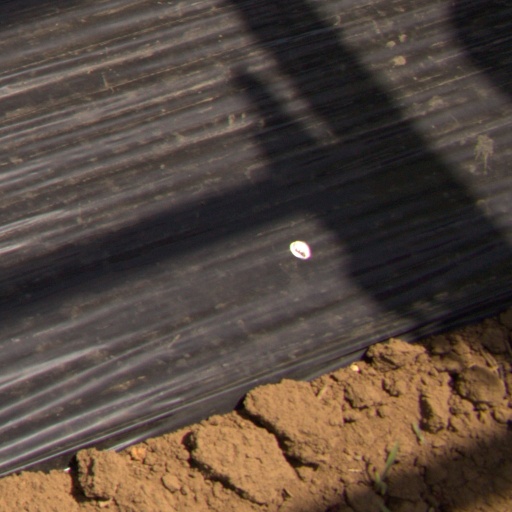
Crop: Jerusalem artichoke